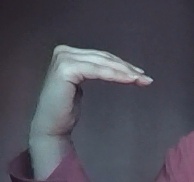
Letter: haa